Candygram for Mongo

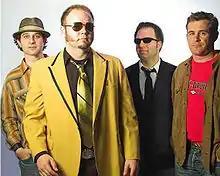
Candygram For Mongo featuring, from left to right: drummer Gary Sharp, lead singer Tony Shea, lead guitar Dan Cohen & bass James Baker

Candygram For Mongo (sometimes known as C4M) is a rock and roll band based in Los Angeles, California. The band name refers to a quote from the Mel Brooks movie "Blazing Saddles".